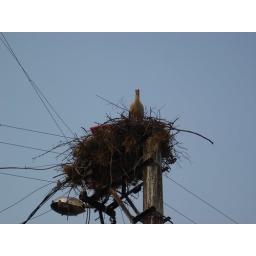
after i have taken this i recognized a red pillow in her nest:)